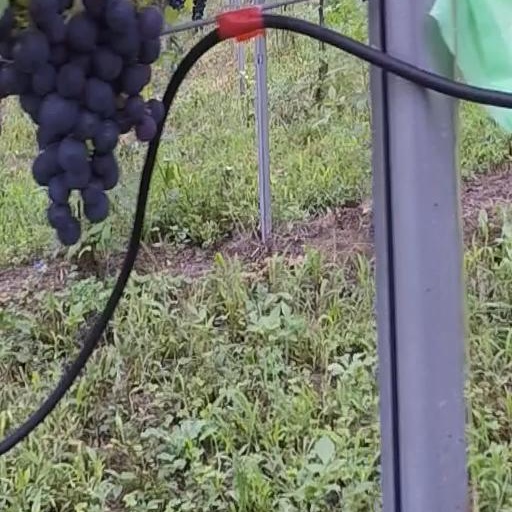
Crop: grape